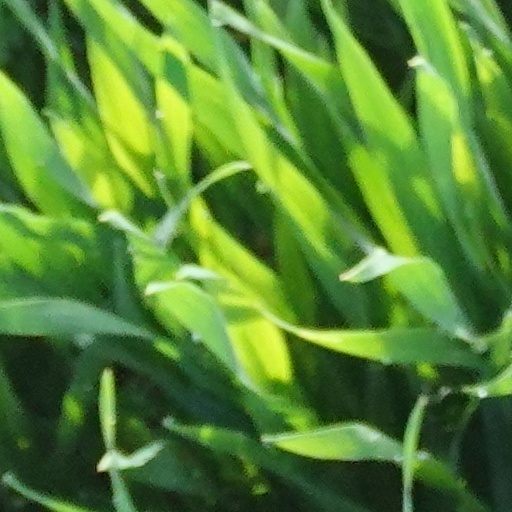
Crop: wheat